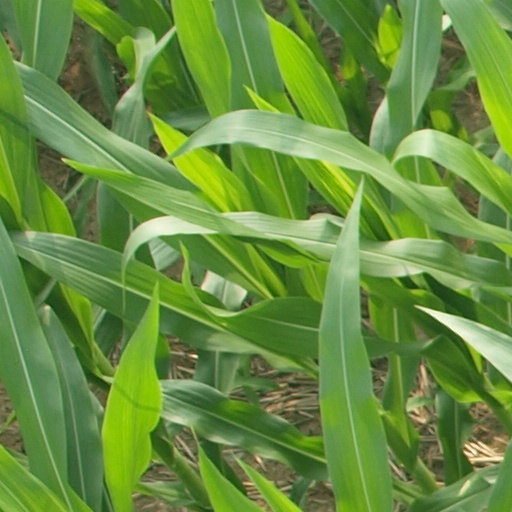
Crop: maize; corn